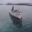
Label: ship